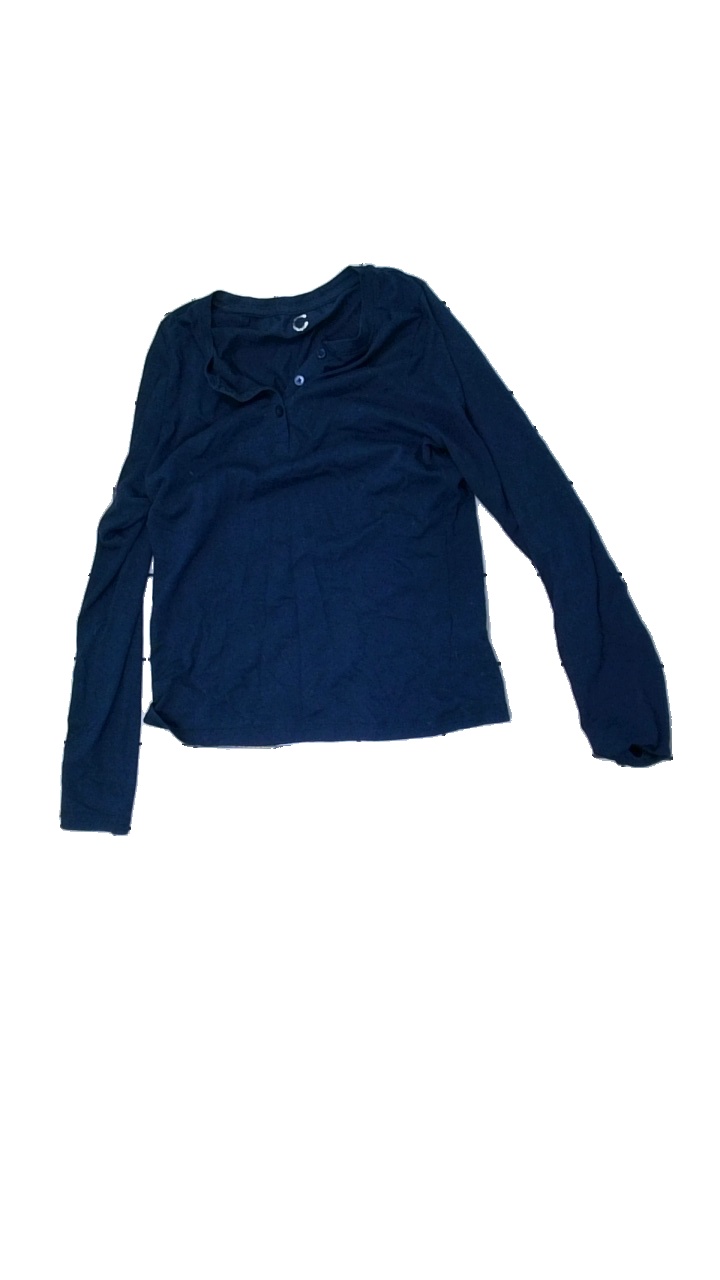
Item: Top (Ladies)
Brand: Cubus
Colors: Blue
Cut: Regular, C-collar
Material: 59% cotton, 41% polyester
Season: All
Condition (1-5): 2
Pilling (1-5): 1
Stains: Minor
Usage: Export
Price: <50